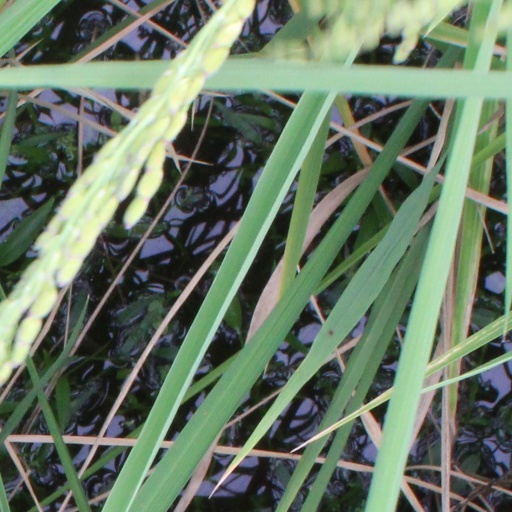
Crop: rice